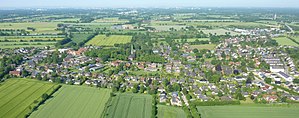
Siek (Holsten)
Luftfoto af Siek set mod vest
Siek er en kommune og administrationsby i det nordlige Tyskland, beliggende i Amt Siek under Kreis Stormarn. Kreis Stormarn ligger i den sydøstlige del af delstaten Slesvig-Holsten.